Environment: real
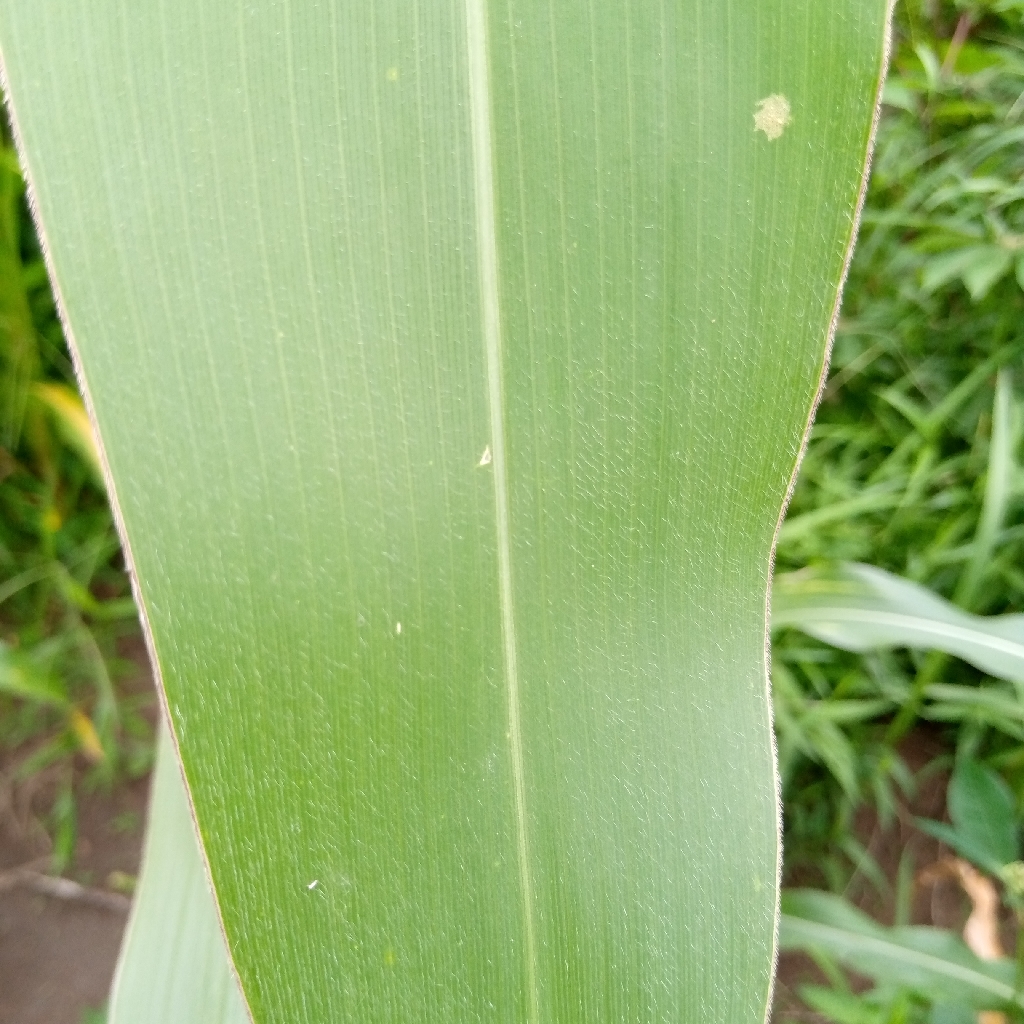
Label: healthy